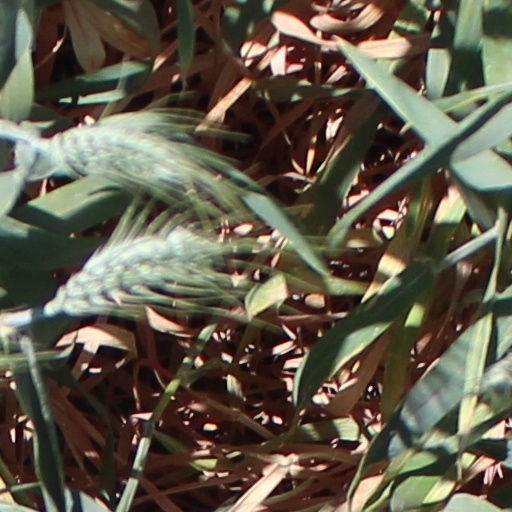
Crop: wheat